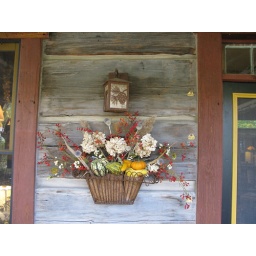
Good Hart, Michigan. A bouquet of flowers in a wire basketand and a. Pinecone light fixture